Lake Cote

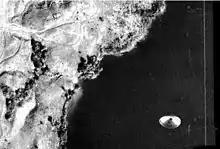
Cote UFO, 1971

On 4 September 1971, during an aerial survey by the National Geographic Institute of Costa Rica, what looks like a UFO was photographed over Lake Cote (see photo). Some believe the photograph only depicts the wake of a boat.